Rob Liefeld

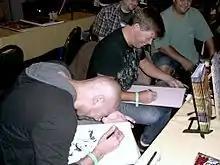
Liefeld and Marat Mychaels share a laugh as they sketch at the Big Apple Convention in Manhattan, October 2, 2010

Liefeld and several other popular young artists including Jim Lee, Todd McFarlane, Erik Larsen, Whilce Portacio, Jim Valentino and Marc Silvestri left Marvel in 1992 to form Image Comics. Each co-founder formed his own studio under the Image banner, such as Liefeld's Extreme Studios. Liefeld's superhero team series "Youngblood", which is partially a derivative of a 1991 "Teen Titans" series Liefeld had proposed to DC Comics, was the first comic Image published. He appeared on an episode of "The Dennis Miller Show" to promote the book.